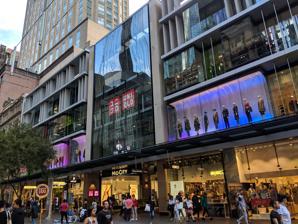
Building: MidCity
Country: Australia
Year built: 2010
Shopping mall in New South Wales, Australia MidCity Entrance to MidCity from Pitt Street Mall Location Sydney , New South Wales , Australia Coordinates 33°52′11″S 151°12′27″E / 33.869622°S 151.207546°E / -33.869622; 151.207546 Address 197 Pitt Street Mall Opening date 1989 ; 36 years ago ( 1989 ) (original) 23 March 2010 ; 14 years ago ( 23 March 2010 ) (stage 1) June 2010 ; 14 years ago ( June 2010 ) (stage 2) Management Lendlease Owner Lendlease No. of stores and services 24 No. of anchor tenants 1 Total retail floor area 9,427 m 2 (101,471 sq ft) No. of floors 4 Website midcityshopping .com .au MidCity is a shopping centre in the Sydney central business district . It is located on Pitt Street Mall , adjacent to Westfield Sydney, The Strand Arcade and is diagonally opposite Glasshouse . MidCity has over 24 stores across Fashion, Beauty, Fitness and Lifestyle. Transport MidCity is just a short walk from Town Hall and St James railway stations. The CBD and South East Light Rail at QVB offer frequent services to MidCity. MidCity has bus connections to Eastern Suburbs and Inner West , as well as local surrounding suburbs operated by Transit Systems and Transdev John Holland . The majority of its bus services are located Pitt and Elizabeth Streets. MidCity does not offer parking for customers. However the Glasshouse and Westfield Sydney car park offer valet parking with 172 spaces. History The old Mid City Centre The original Mid City Centre opened in 1989 and featured around 50 specialty stores over three levels. These stores included Rebel Sport , HMV , Dick Smith and Priceline . The main entrance to Mid City Centre was on the Pitt Street Mall and this provided access to other centres on the pedestrian mall including Westfield Sydney , Imperial Arcade, Skygarden, Glasshouse, Sydney Central Plaza and the Strand Arcade . In May 2006 Fortius Funds Management purchased the centre for $270 million and Lendlease acquired 25% stake in the centre. In November 2007, Mid City Centre was demolished to make way for an office and retail development. The old Mid City Centre site has been rebuilt at a cost of approximately A$70 million with an office tower known as 420 George and a new shopping centre known as MidCity. Stage one of the new Mid City Centre opened on 23 March 2010 and it became home to stores such as 2 storey flagships by General Pants Co. and Witchery as well as G-Star Raw , and a range of other Australian retailers. Stage two opened on 17 June 2010 by American fashion designer and actress Nicole Richie in a ribbon cutting ceremony. Stage two included the opening of Rebel Sport flagship store and brought the total stores to 45. It also re-established a pedestrian link between George Street and the Pitt Street Mall (two of Sydney's shopping streets). On 27 November 2014 Japanese retailer Uniqlo opened its second Sydney store in the centre on level one. Tenants MidCity has 9,427m² of floor space. The major retailers include Uniqlo and Rebel . Other retailers include Sheike, Forever New, Kathmandu , Cotton On Body , Culture Kings , Leah’s Wax Works and Peter Alexander. References